Allegro (Satie)

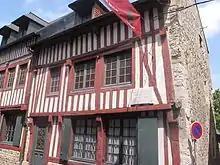
Satie's birthplace in Honfleur, now a museum

In his book "Satie the Bohemian" (1999), Steven Moore Whiting asserted that this bit of juvenilia revealed "no precocity whatever...an isolated case of allusion to popular repertoire, and an utter lack of awareness how to proceed beyond a promising start." Pianist-musicologist Olof Höjer, on the other hand, found it more technically interesting, noting how Satie deliberately compressed an already minuscule piece through the use of a short bridge passage.